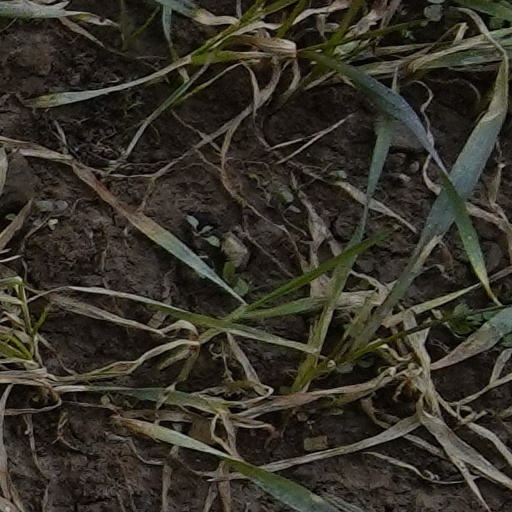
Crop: wheat